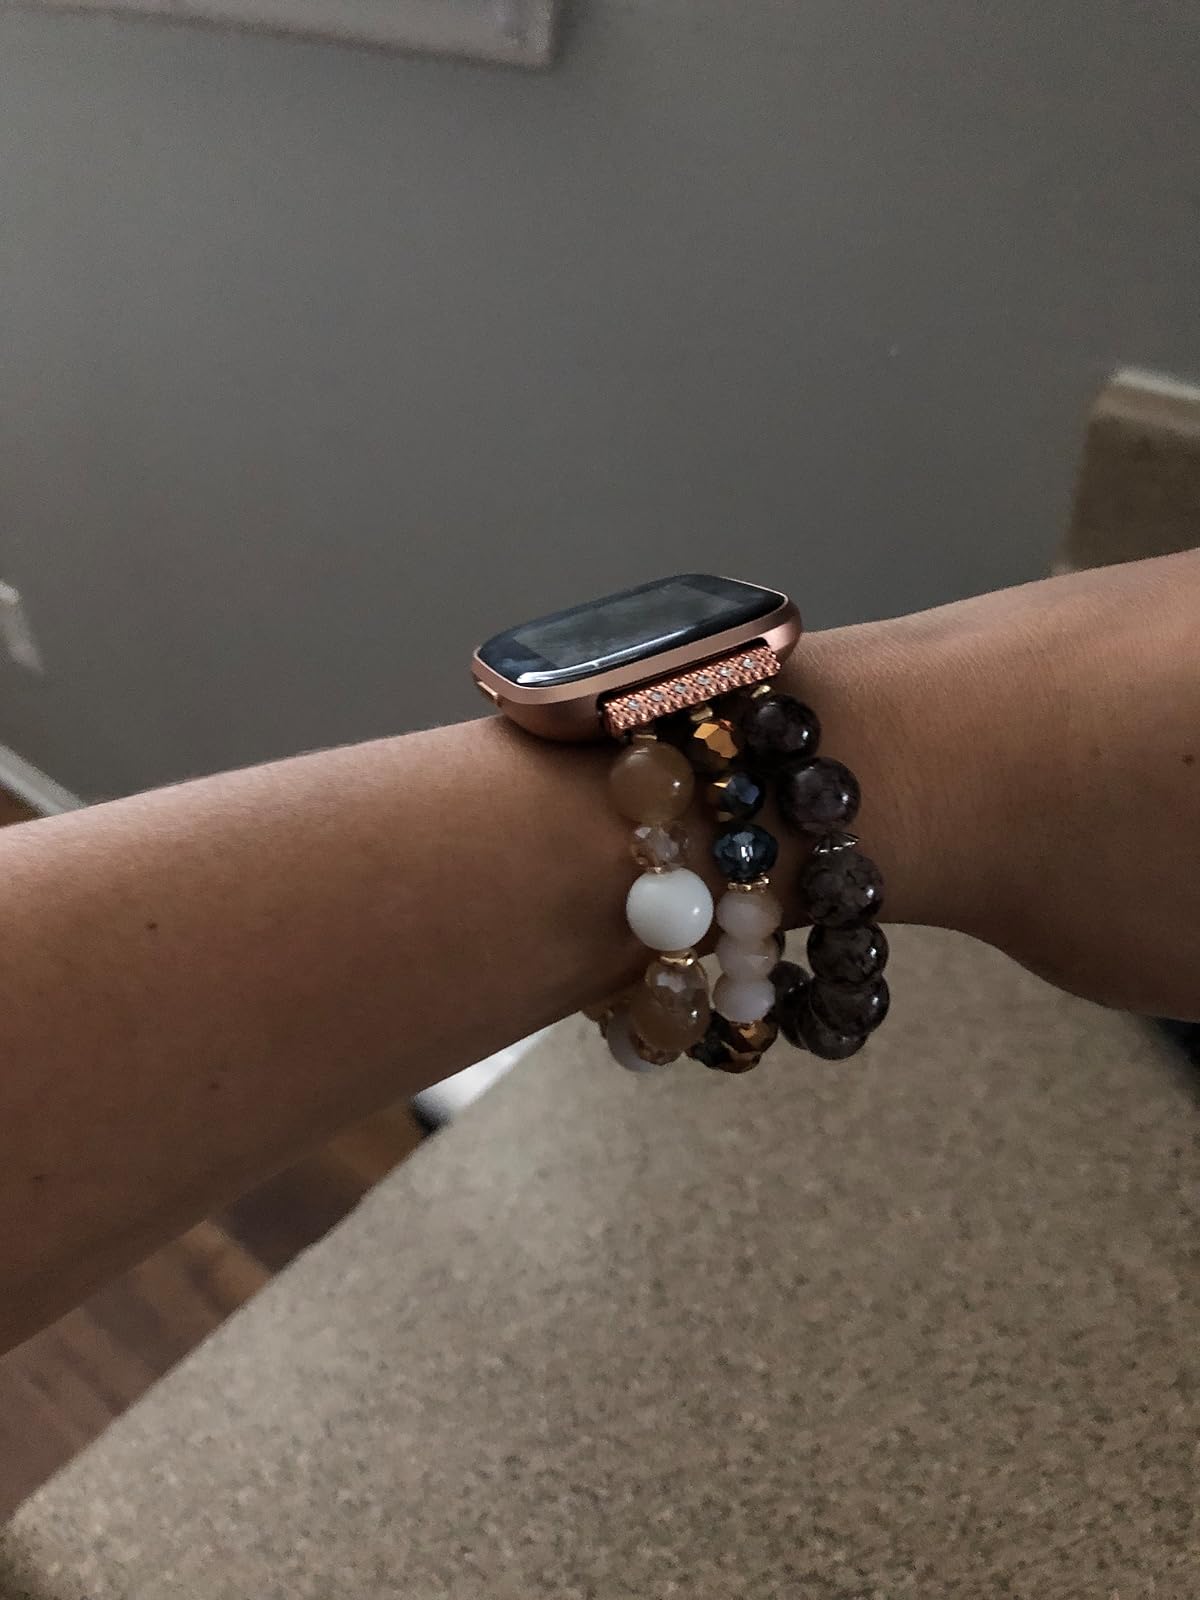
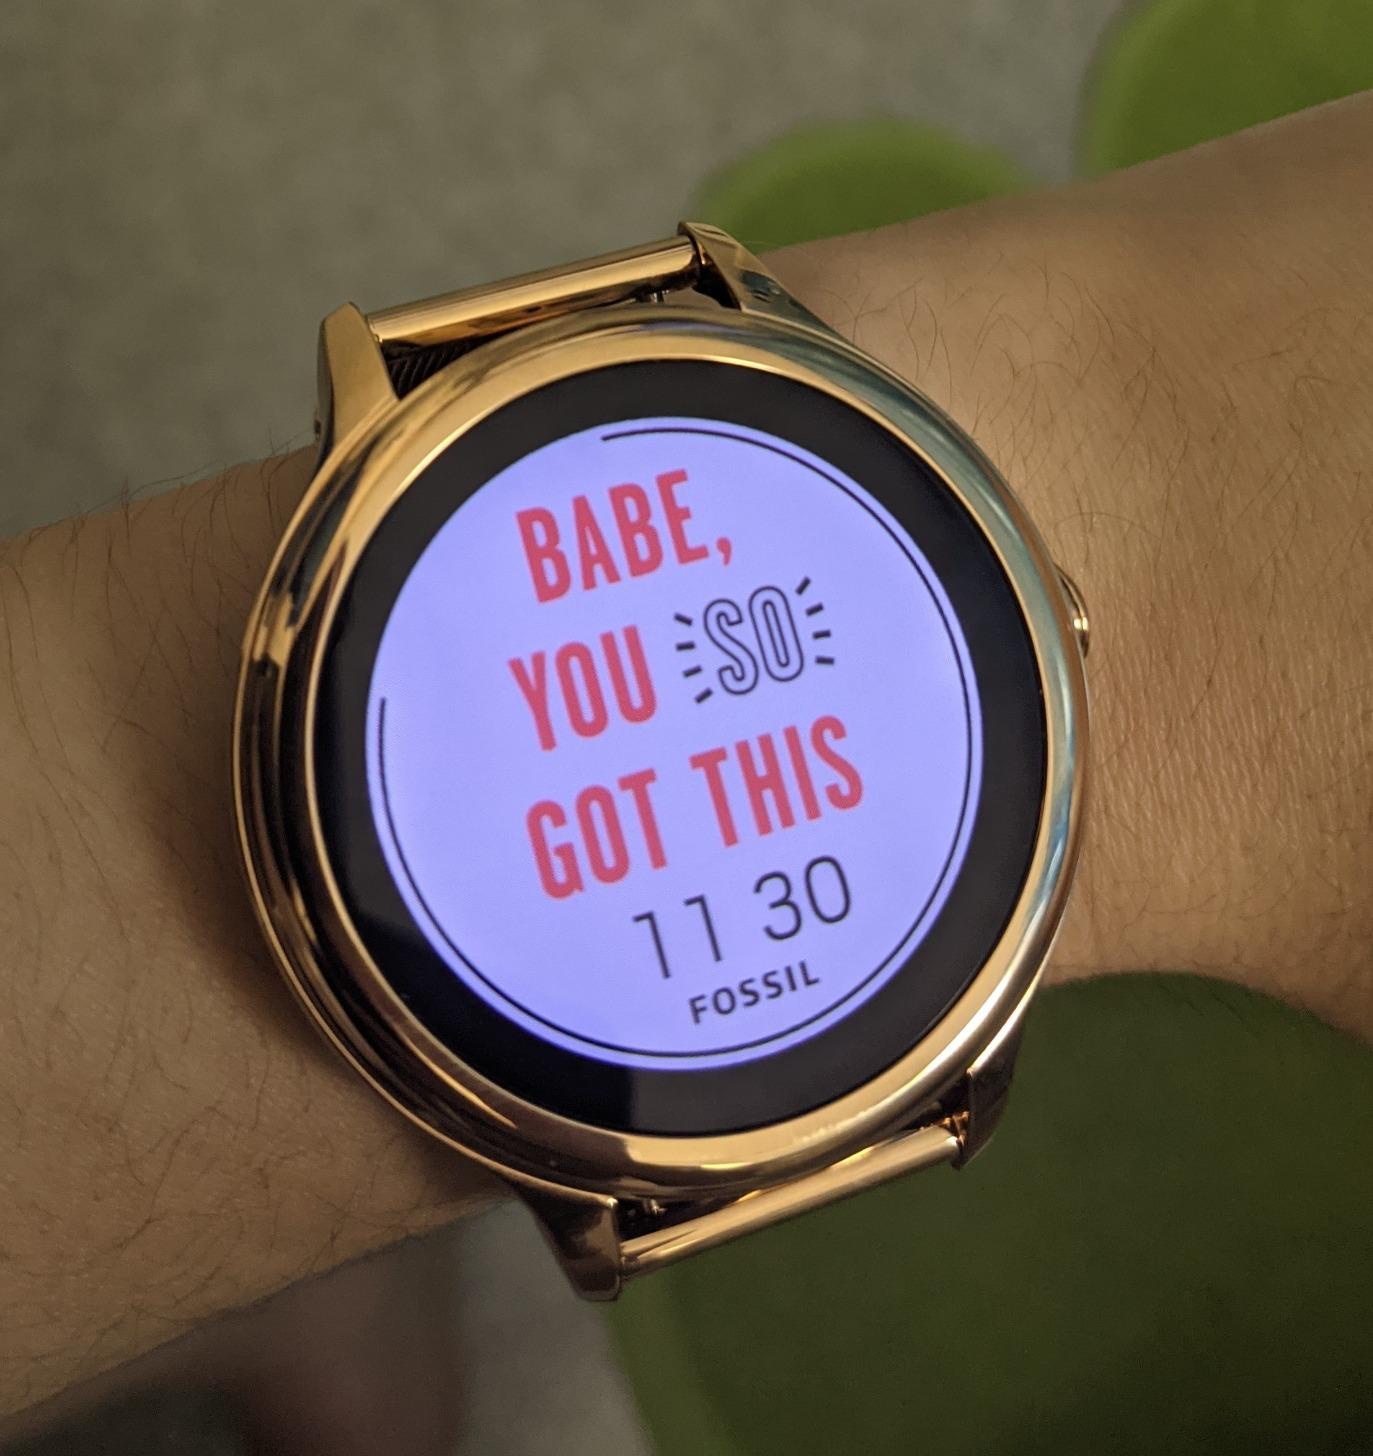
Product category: smartwatch
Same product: no